J. M. Bonney House

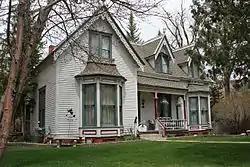

The J. M. Bonney House, also known as the Josiah Morse Bonney House, is an historic Carpenter Gothic house located at 408 Princeton Avenue in Buena Vista, Chaffee County, Colorado. Built in 1883, it was named for Josiah Morse Bonney, who founded the First National Bank of Buena Vista, whose building at 210 East Main Street built the same year, was listed on the Colorado State Register August 9, 2000, and is now the Buena Vista Town Hall. The Bonney house is a good example of the more ornate period of Carpenter Gothic architecture and has been well preserved. On December 19, 1994, it was added to the National Register of Historic Places.